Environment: real
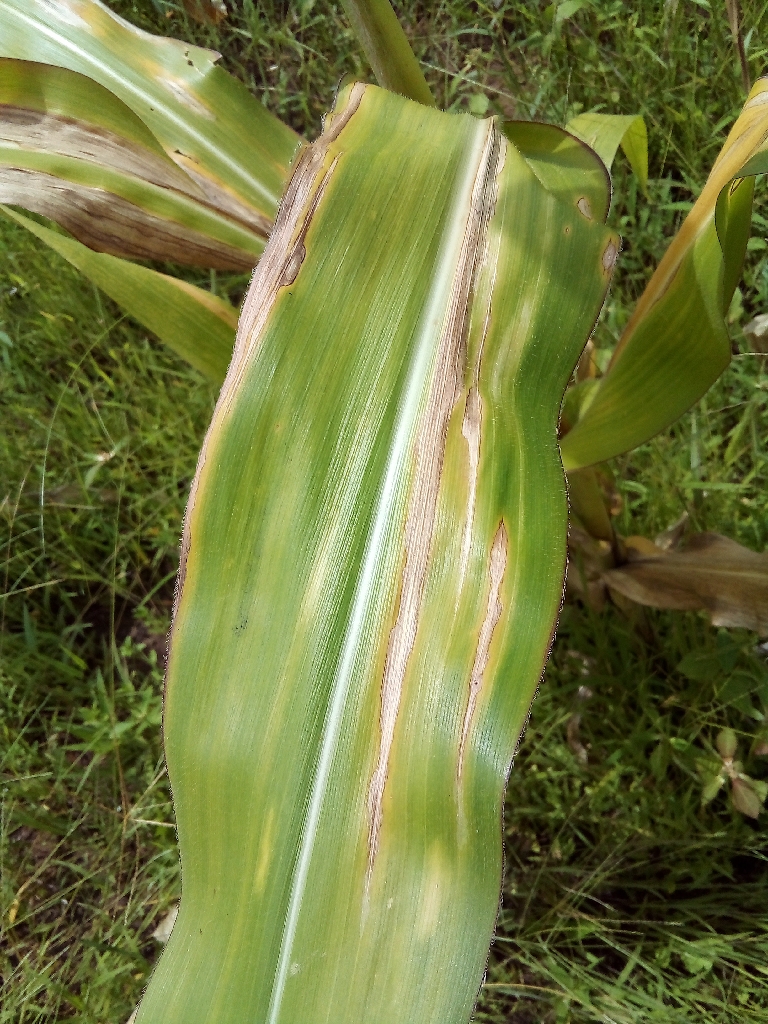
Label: northern_corn_leaf_blight